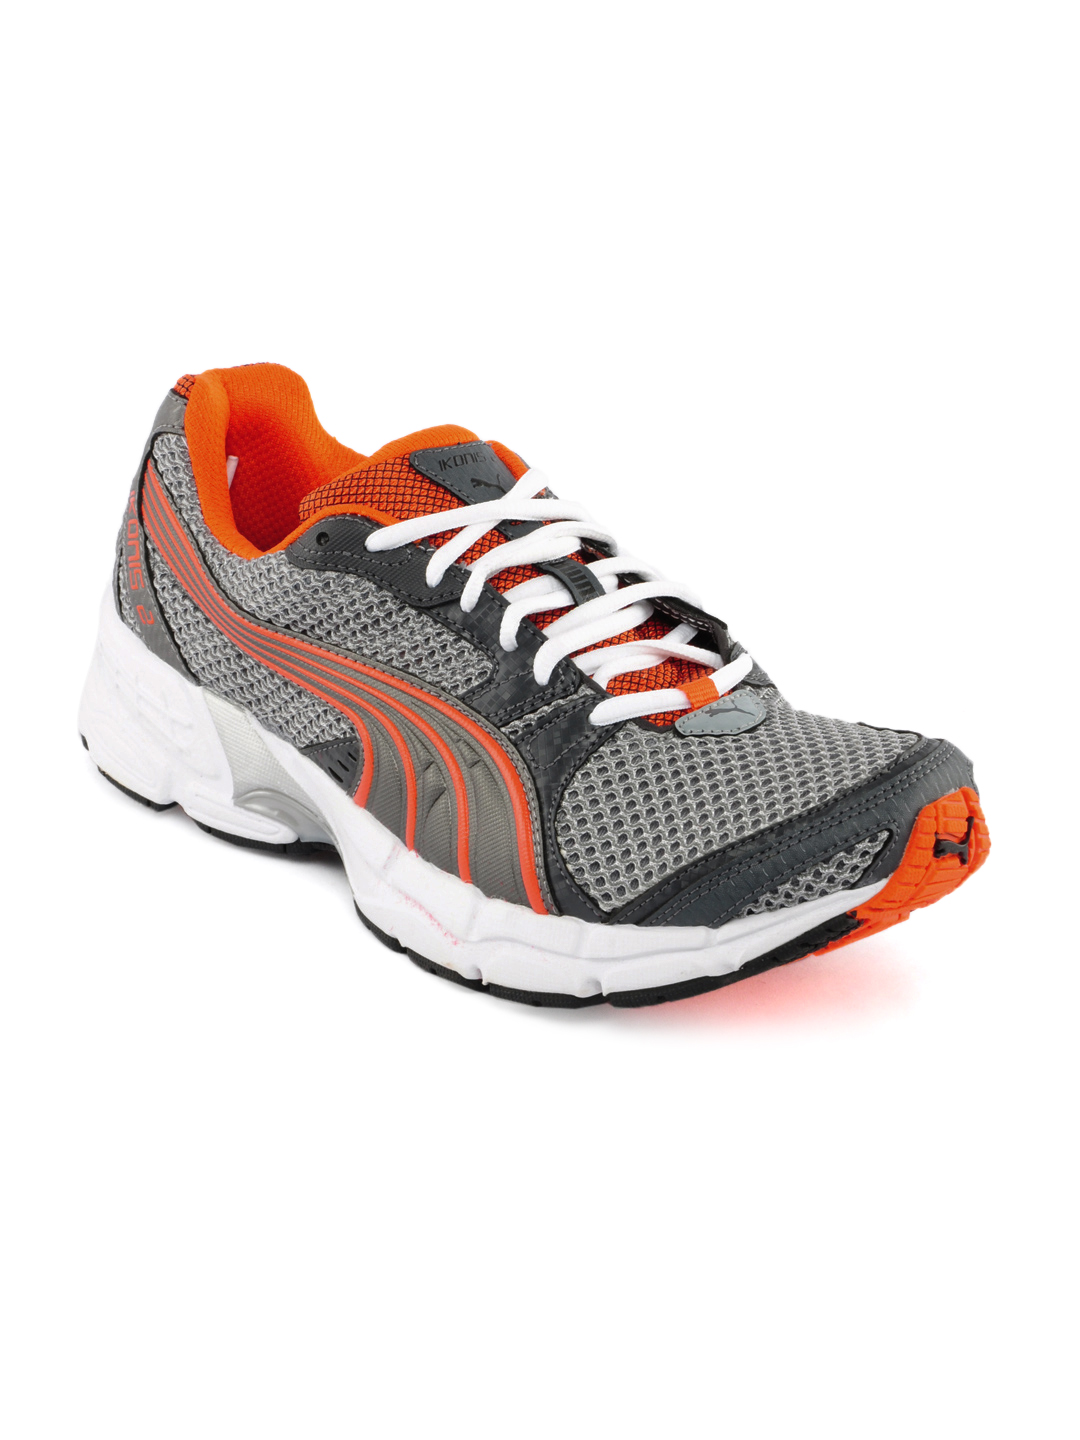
Puma Men Ikonis 2 Grey Sports Shoes
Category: Footwear / Shoes / Sports Shoes
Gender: Men
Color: Grey
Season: Summer 2012
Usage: Sports